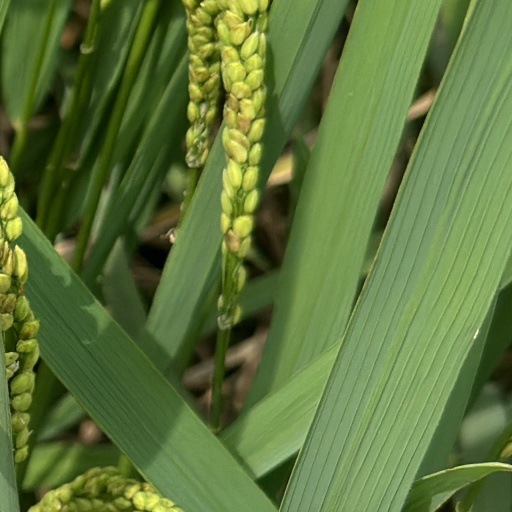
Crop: rice